Kastellet ferry

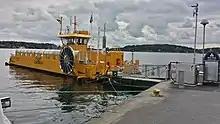
The ferry at its town terminal, showing the large drum that carries the electrical power cable, which can also been seen attached at the land end.

The Kastellet ferry, also known as the Vaxholmen ferry, is a passenger cable ferry in Sweden's Stockholm archipelago. It connects the town of Vaxholm to Vaxholm Castle, situated on an islet in the middle of the Kodjupet strait between the town and the island of Rindö. At its town terminus, the ferry berths next to the quay used by the Waxholmsbolaget passenger ferries that link Vaxholm to central Stockholm and many other islands of the archipelago.